HMS Comet (H00)

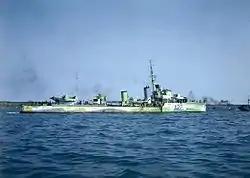
"Restigouche" showing her early war modifications, including shortened aft funnel, 12-pounder AA gun in lieu of the rear torpedo mount, and 'Y' gun replaced by additional depth charge storage.

On 11 June she was commissioned by the RCN and renamed "Restigouche", although her refit was not completed until 20 August. "Restigouche" was assigned to the Canadian Pacific Coast and arrived at Esquimalt on 7 November 1938. She remained there until she was ordered to Halifax, Nova Scotia on 15 November 1939 where she escorted local convoys, including the convoy carrying half of the 1st Canadian Infantry Division to the UK on 10 December. "Restigouche" was ordered to Plymouth on 24 May 1940 and arrived there on 31 May. Upon arrival, the ship's rear torpedo tube mount was removed and replaced by a 12-pounder AA gun and the 2-pounders were exchanged for quadruple Mark I mounts for the QF 0.5-inch Vickers Mark III machine gun.